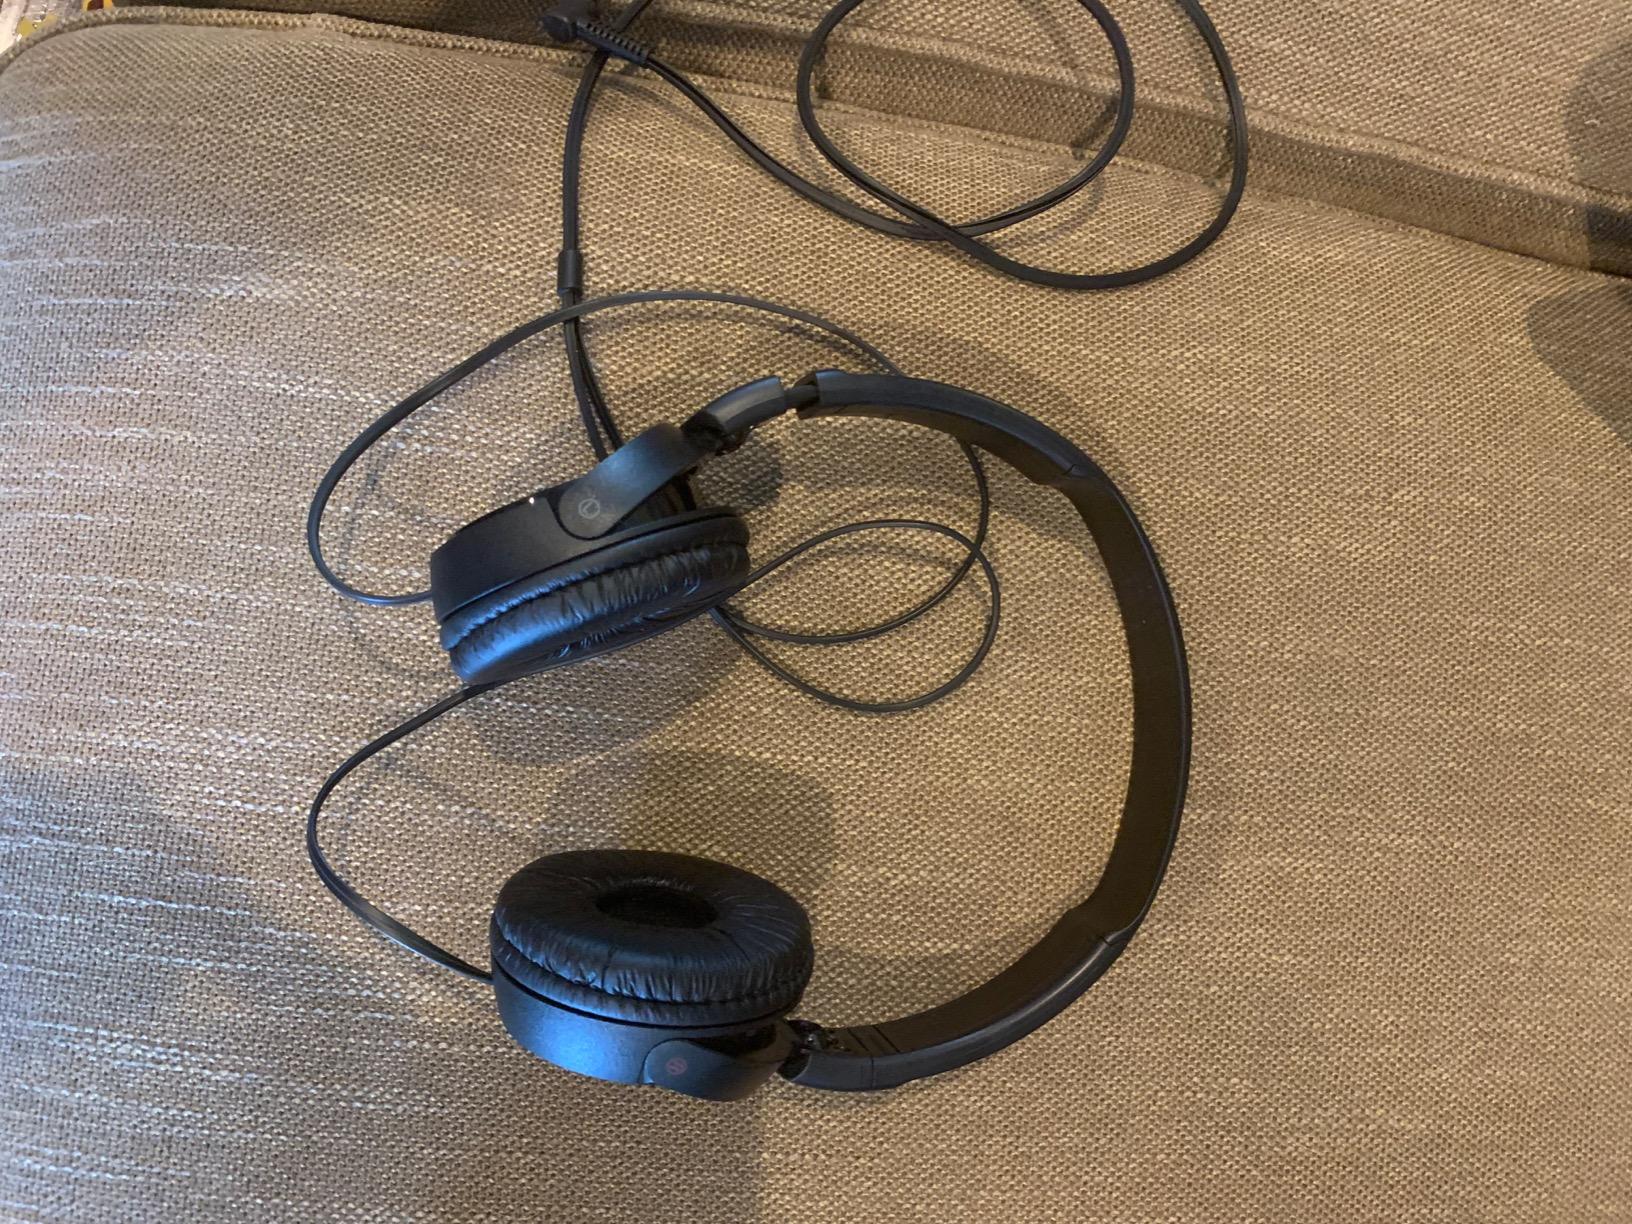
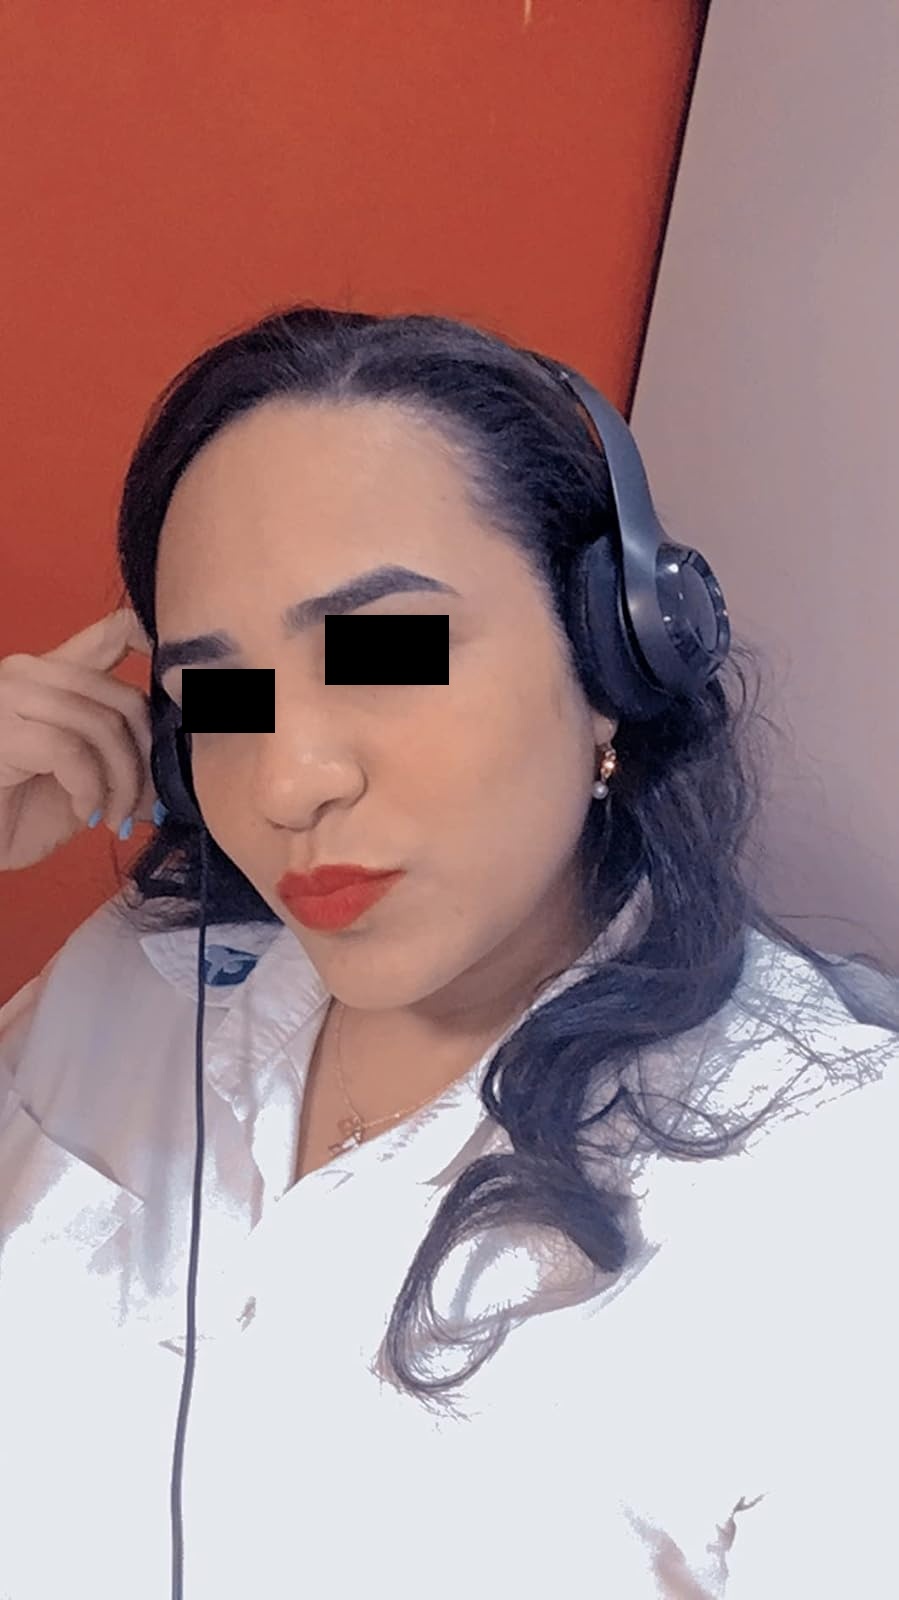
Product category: headphones
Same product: no